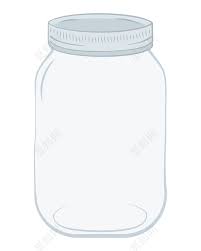
Waste category: glass